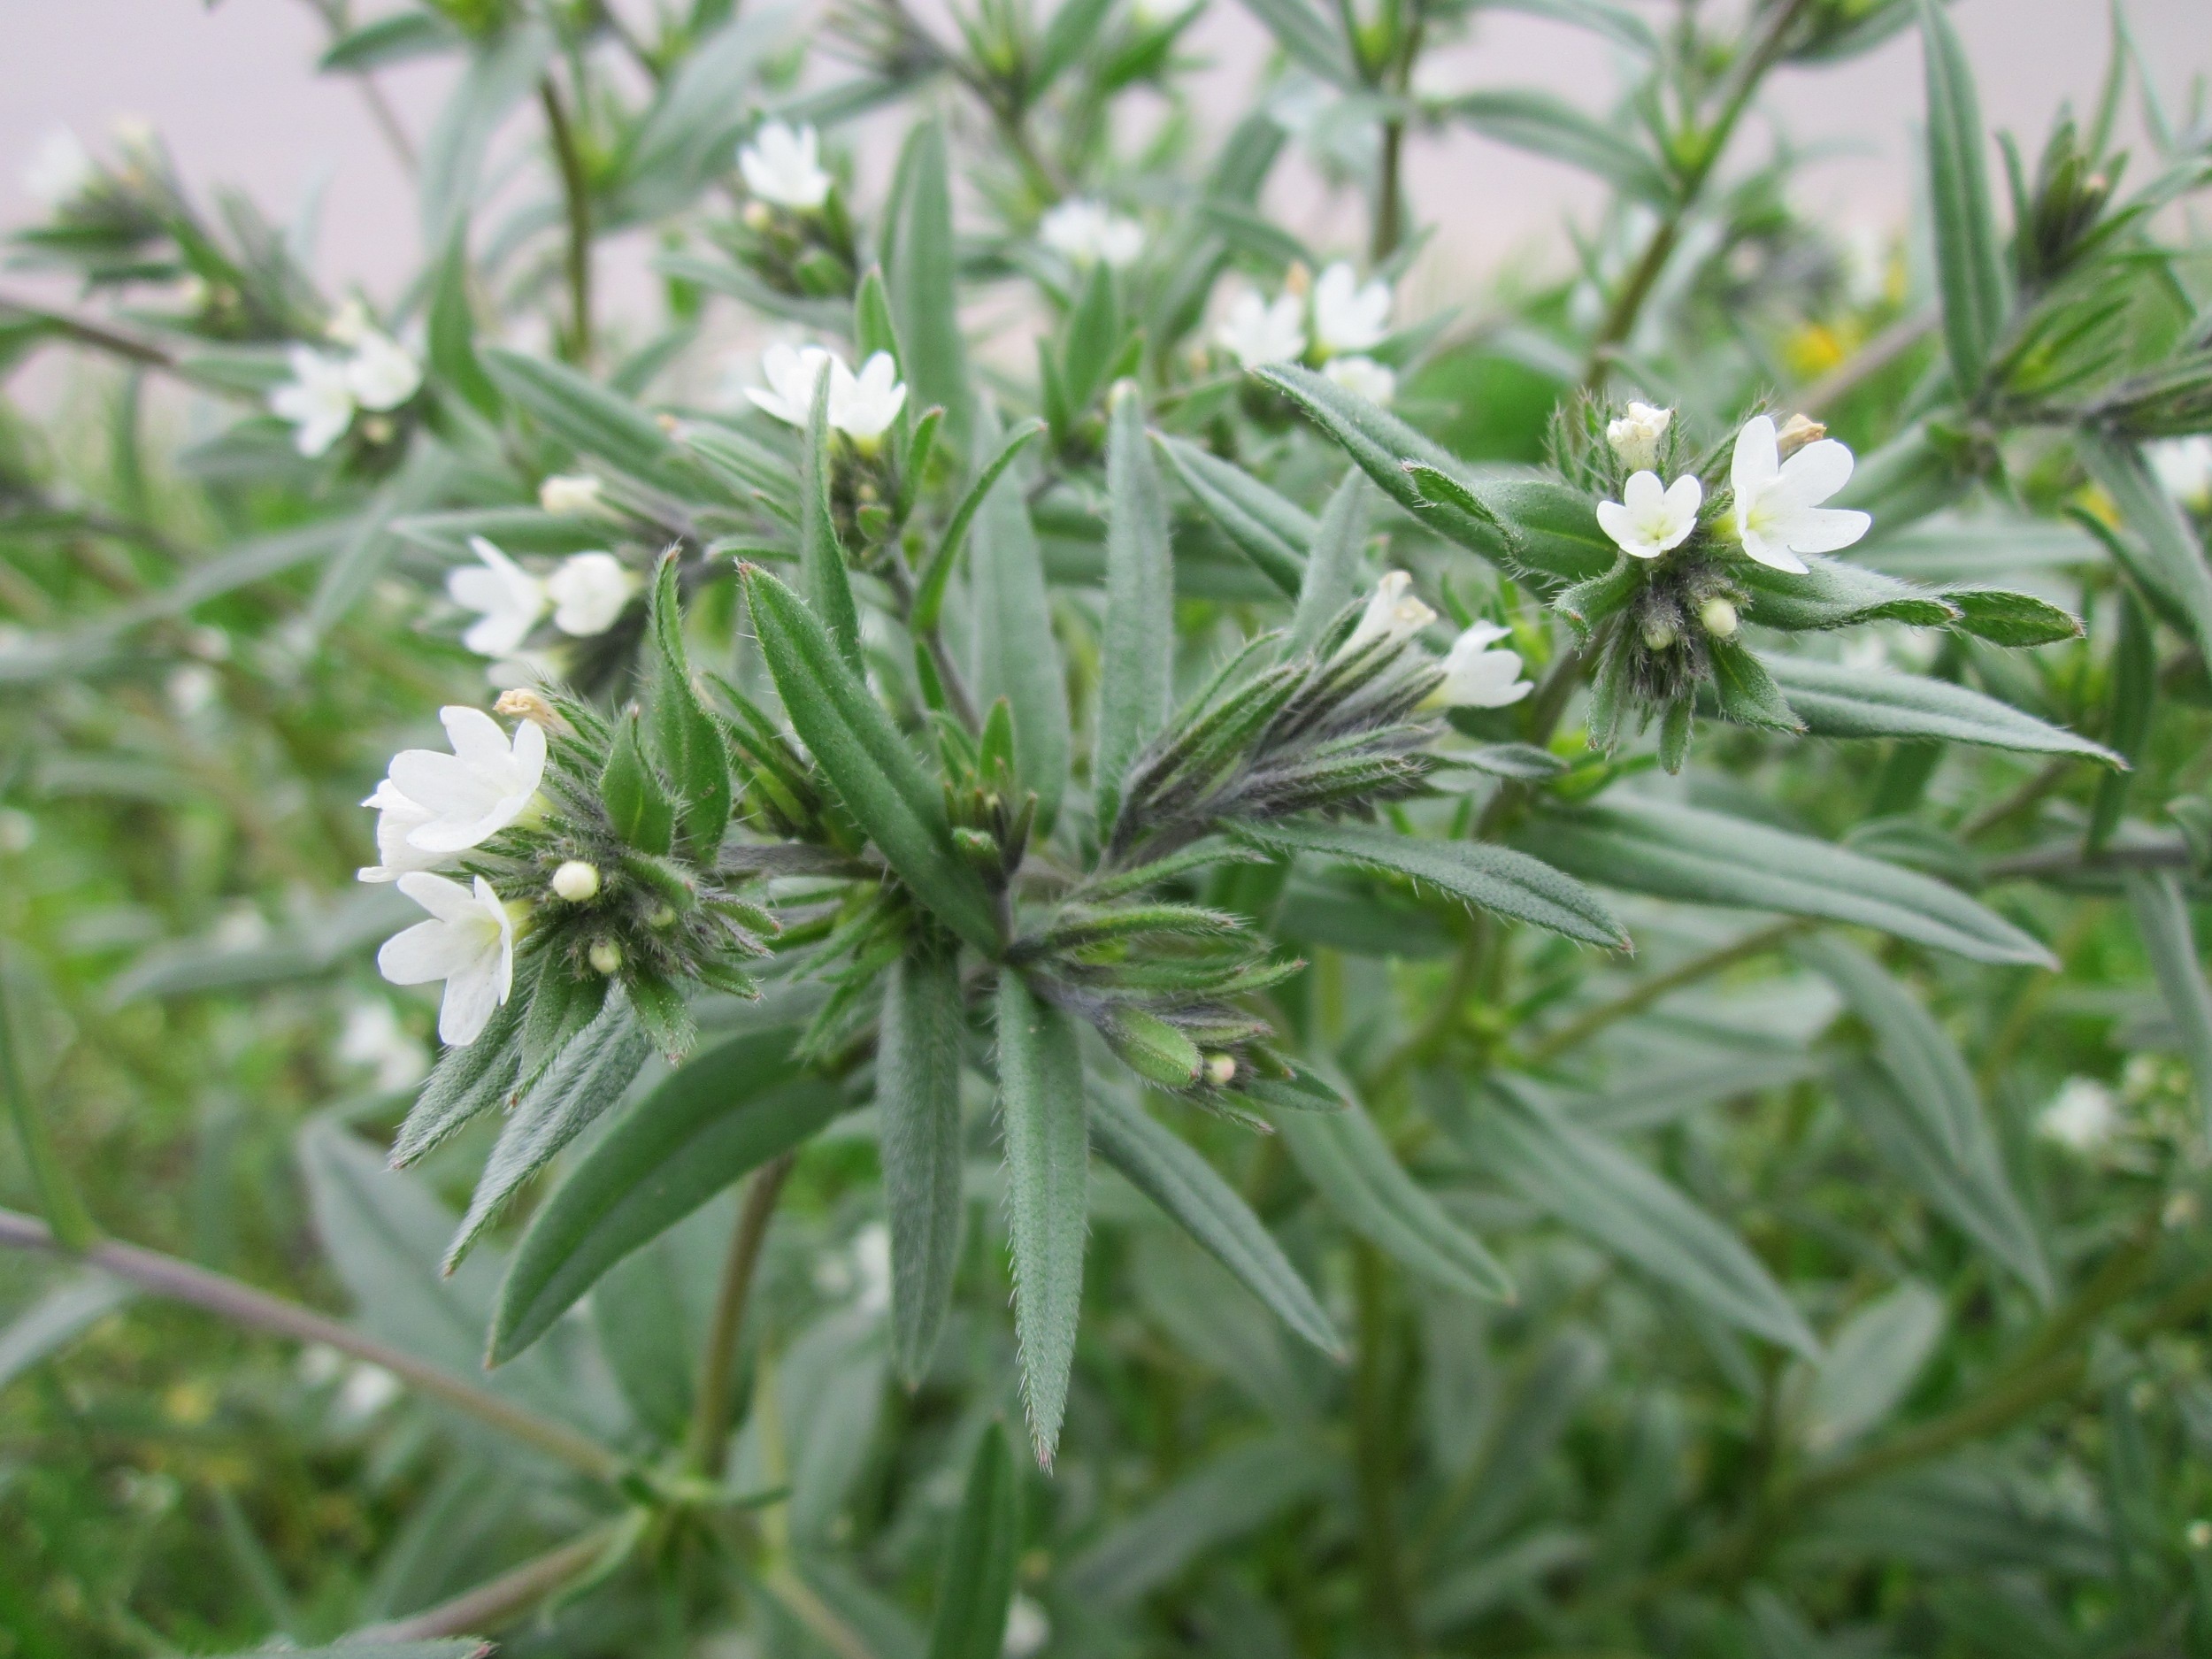
plant, flower, herb, botany, flora, wildflower, species, rosemary, flowering plant, daisy family, subshrub, buglossoides arvensis, field gromwell, corn gromwell, bastard alkanet, land plant, sweetscented bedstraw, summer savory